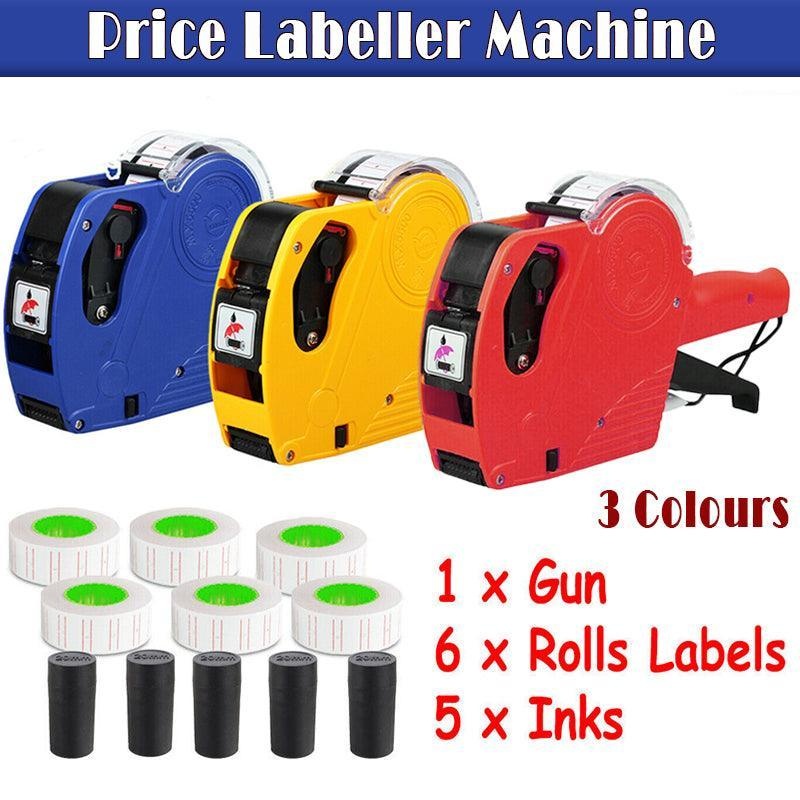
Tag Gun Labeller Kit With 6 Rolls Labels And 5 Inks Roller - Yellow
The Tag Gun Labeller is a versatile pricing machine kit that comes with everything you need to label your products quickly and easily. It includes six rolls of labels and five inks, allowing you to use it for a variety of labelling tasks. This labeller features an ergonomic design that ensures comfortable operation. It is made from high-quality materials, making it durable and long-lasting. The labelling machine is designed to apply adhesive labels on a range of products with ease. Whether you are running a small retail store or a large warehouse, the Tag Gun Labeller is a must-have tool for your business. It is easy to use and ensures you can label your products efficiently, saving you time and effort. Simply load the label roll, adjust the label size and start tagging your products. Investing in this labeller kit will save you money in the long term, as it offers a cost-effective way to label your products. It is also perfect for those who want to maintain accuracy in pricing and ensure a professional look for their products. Overall, the Tag Gun Labeller is a practical and innovative device that offers convenience and efficiency to businesses of all sizes. FEATURES: Easy to use labeller Easy to replace tag label roll Can print 8 digits on one line Smooth and accurate operation No installation is required - the device is already loaded with sticker roll Variety of different currencies and other symbols Great for home, office or small business SPECIFICATIONS: Type: Tag Gun Dimension: 223 mm X 40 mm X 128 mm Print labels: 21 X 12mm Material: Plastic Colour: Yellow, Blue PACKAGE INCLUDES: 1* Tag Labeller Machine 6* Free Sticker Rolls 5* Spare In
Brand: The Sunday Deal
Category: Business & Industrial > Retail > Pricing Guns